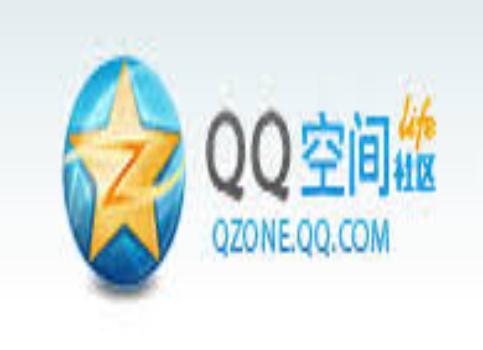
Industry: Leisure